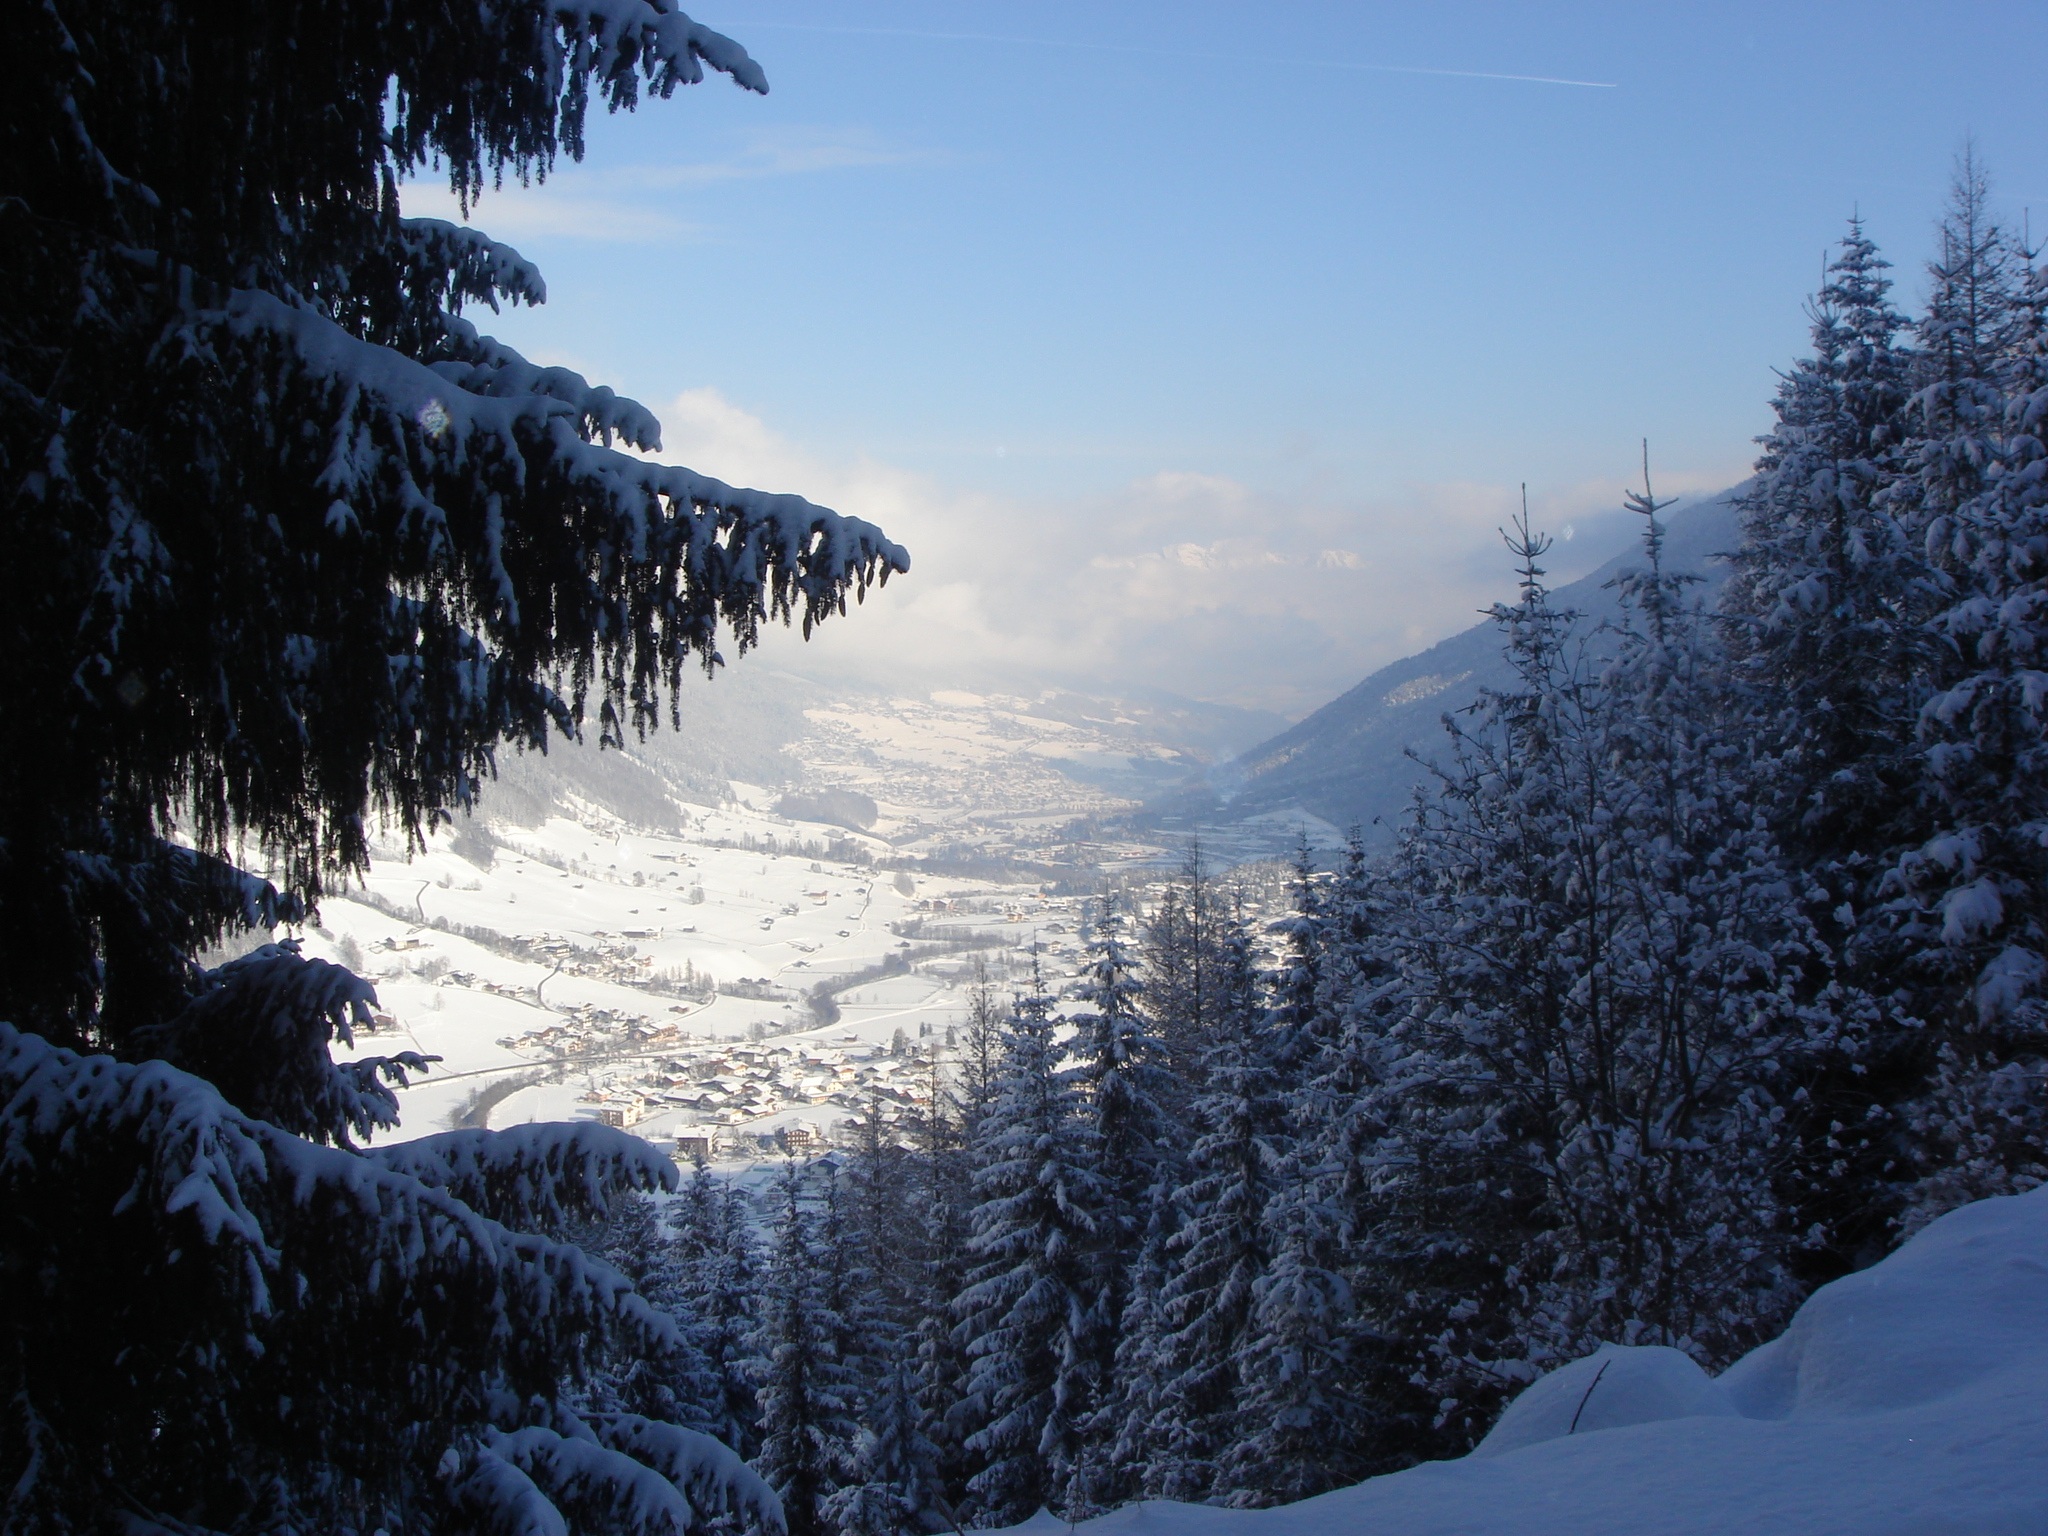
tree, forest, wilderness, mountain, snow, winter, view, mountain range, weather, season, ridge, summit, blue sky, departure, mountains, alps, firs, woody plant, mountainous landforms, geological phenomenon